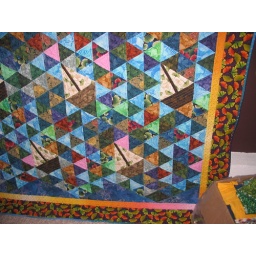
base ocean triangles are made from a fish batik and are quilted in swirls